Thescelosaurus

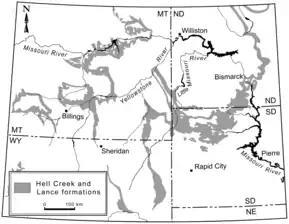
Map of the Hell Creek and Lance formations of North America, where "Thescelosaurus" has been found

A 2023 study by David Button and Lindsay Zanno concluded that "Thescelosaurus" was less adapted for running than other thescelosaurids but nonetheless showed two traits that are common in runners. The first of these is the fourth trochanter, a bony crest on the femur that anchored the main locomotory muscle. This crest was relatively proximal (closer to the upper end of the bone), allowing for faster movements at the expense of power. The second trait is found in the inner ear, which contains the three semicircular canals that house the sense of balance: one of these canals, the anterior semicircular canal, was greatly enlarged, suggesting acute balance sensitivity, which in turn might suggest high agility but could also be explained by possible burrowing behavior.